Eva van Esch

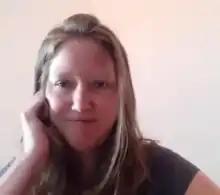
Van Esch in 2020

Eva Maria van Esch (born 12 May 1986 in Rossum) is a Dutch politician, who served as a Member of Parliament for the Party for the Animals ("PvdD") between 2019 and 2023. She previously served as the party's parliamentary leader in the municipal council of Utrecht. Since March 2025 she has served as Alderman (wethouder) in the city of Arnhem.